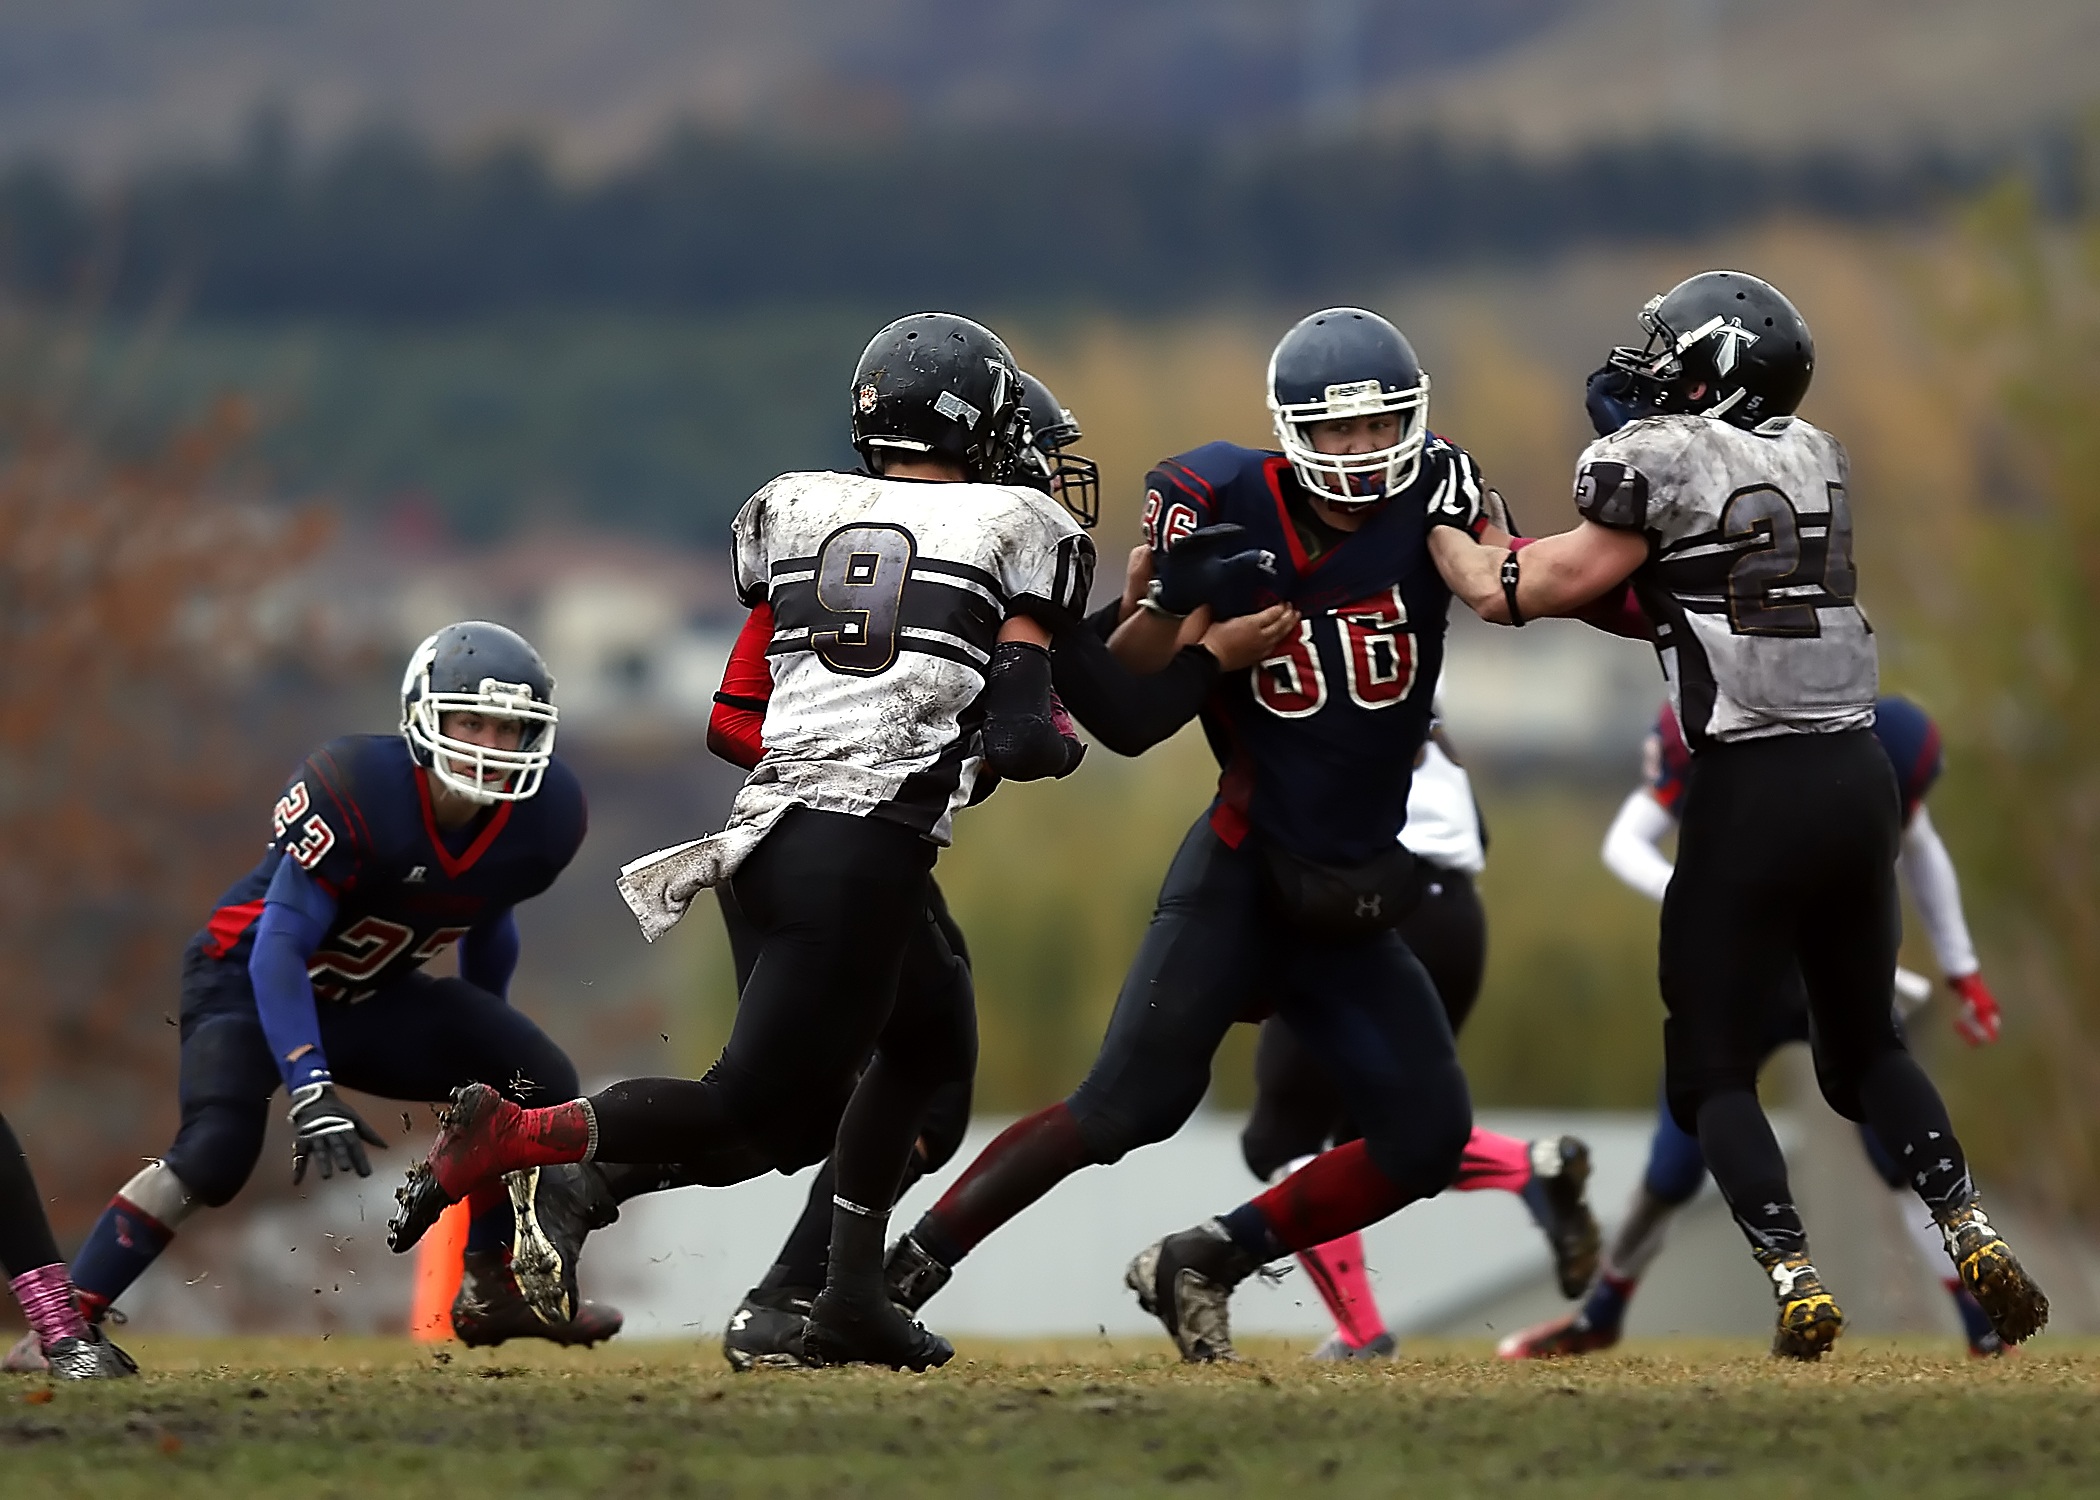
sport, game, soccer, football, competition, team, american football, sports, helmet, canada, canadian, competitive, athlete, defense, defender, tackle, contain, football player, offense, high school, american football field, pursuit, football play, gridiron football